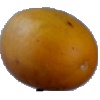
Label: Cucumber Ripe 2